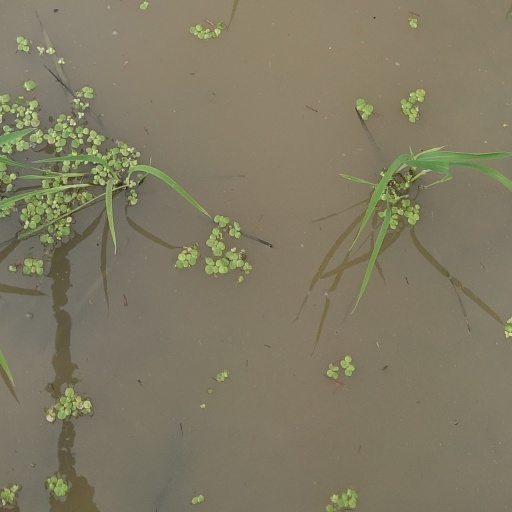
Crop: rice